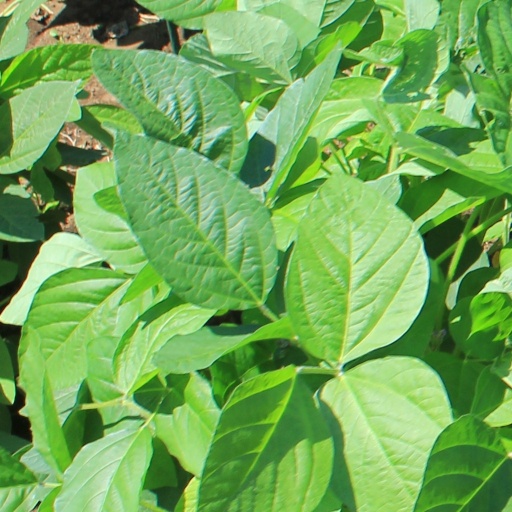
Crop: soybean